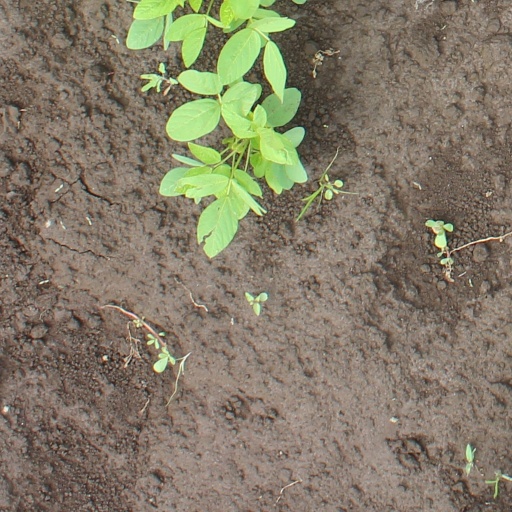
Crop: soybean